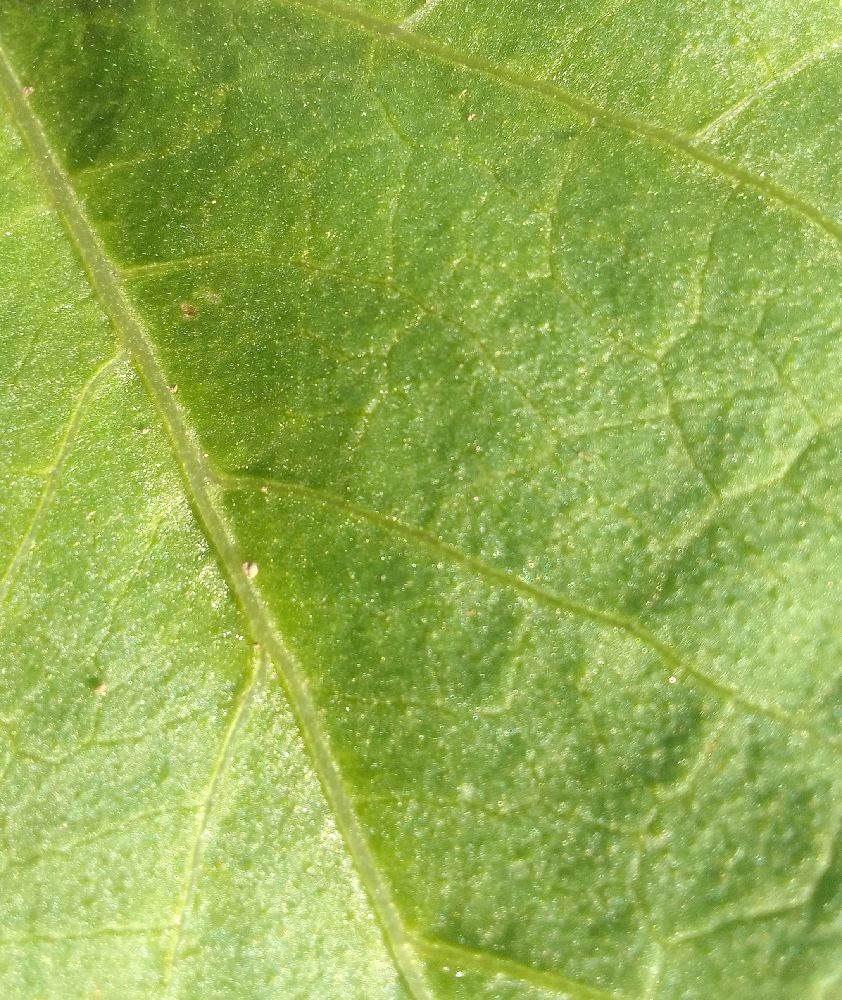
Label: healthy